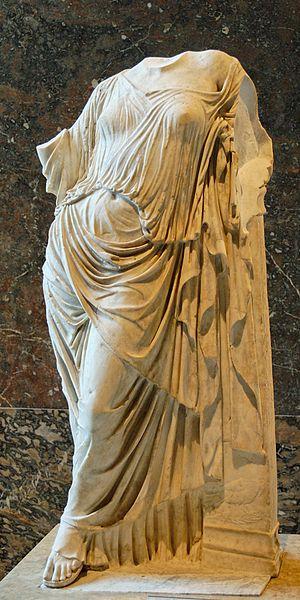
Aphrodite au pilier. Marbre, copie romaine du Ier-IIe siècle ap. J.-C., d'après un original grec de la fin du Ve siècle av. J.-C. Autrefois restauré en Thalie. Italiano: Afrodite appoggiata ad una colonna. Marmo, copia romana del I-II sec. d.C. da un originale greco della fine del V sec. a.C. ca. Già ristorato come Thalia.